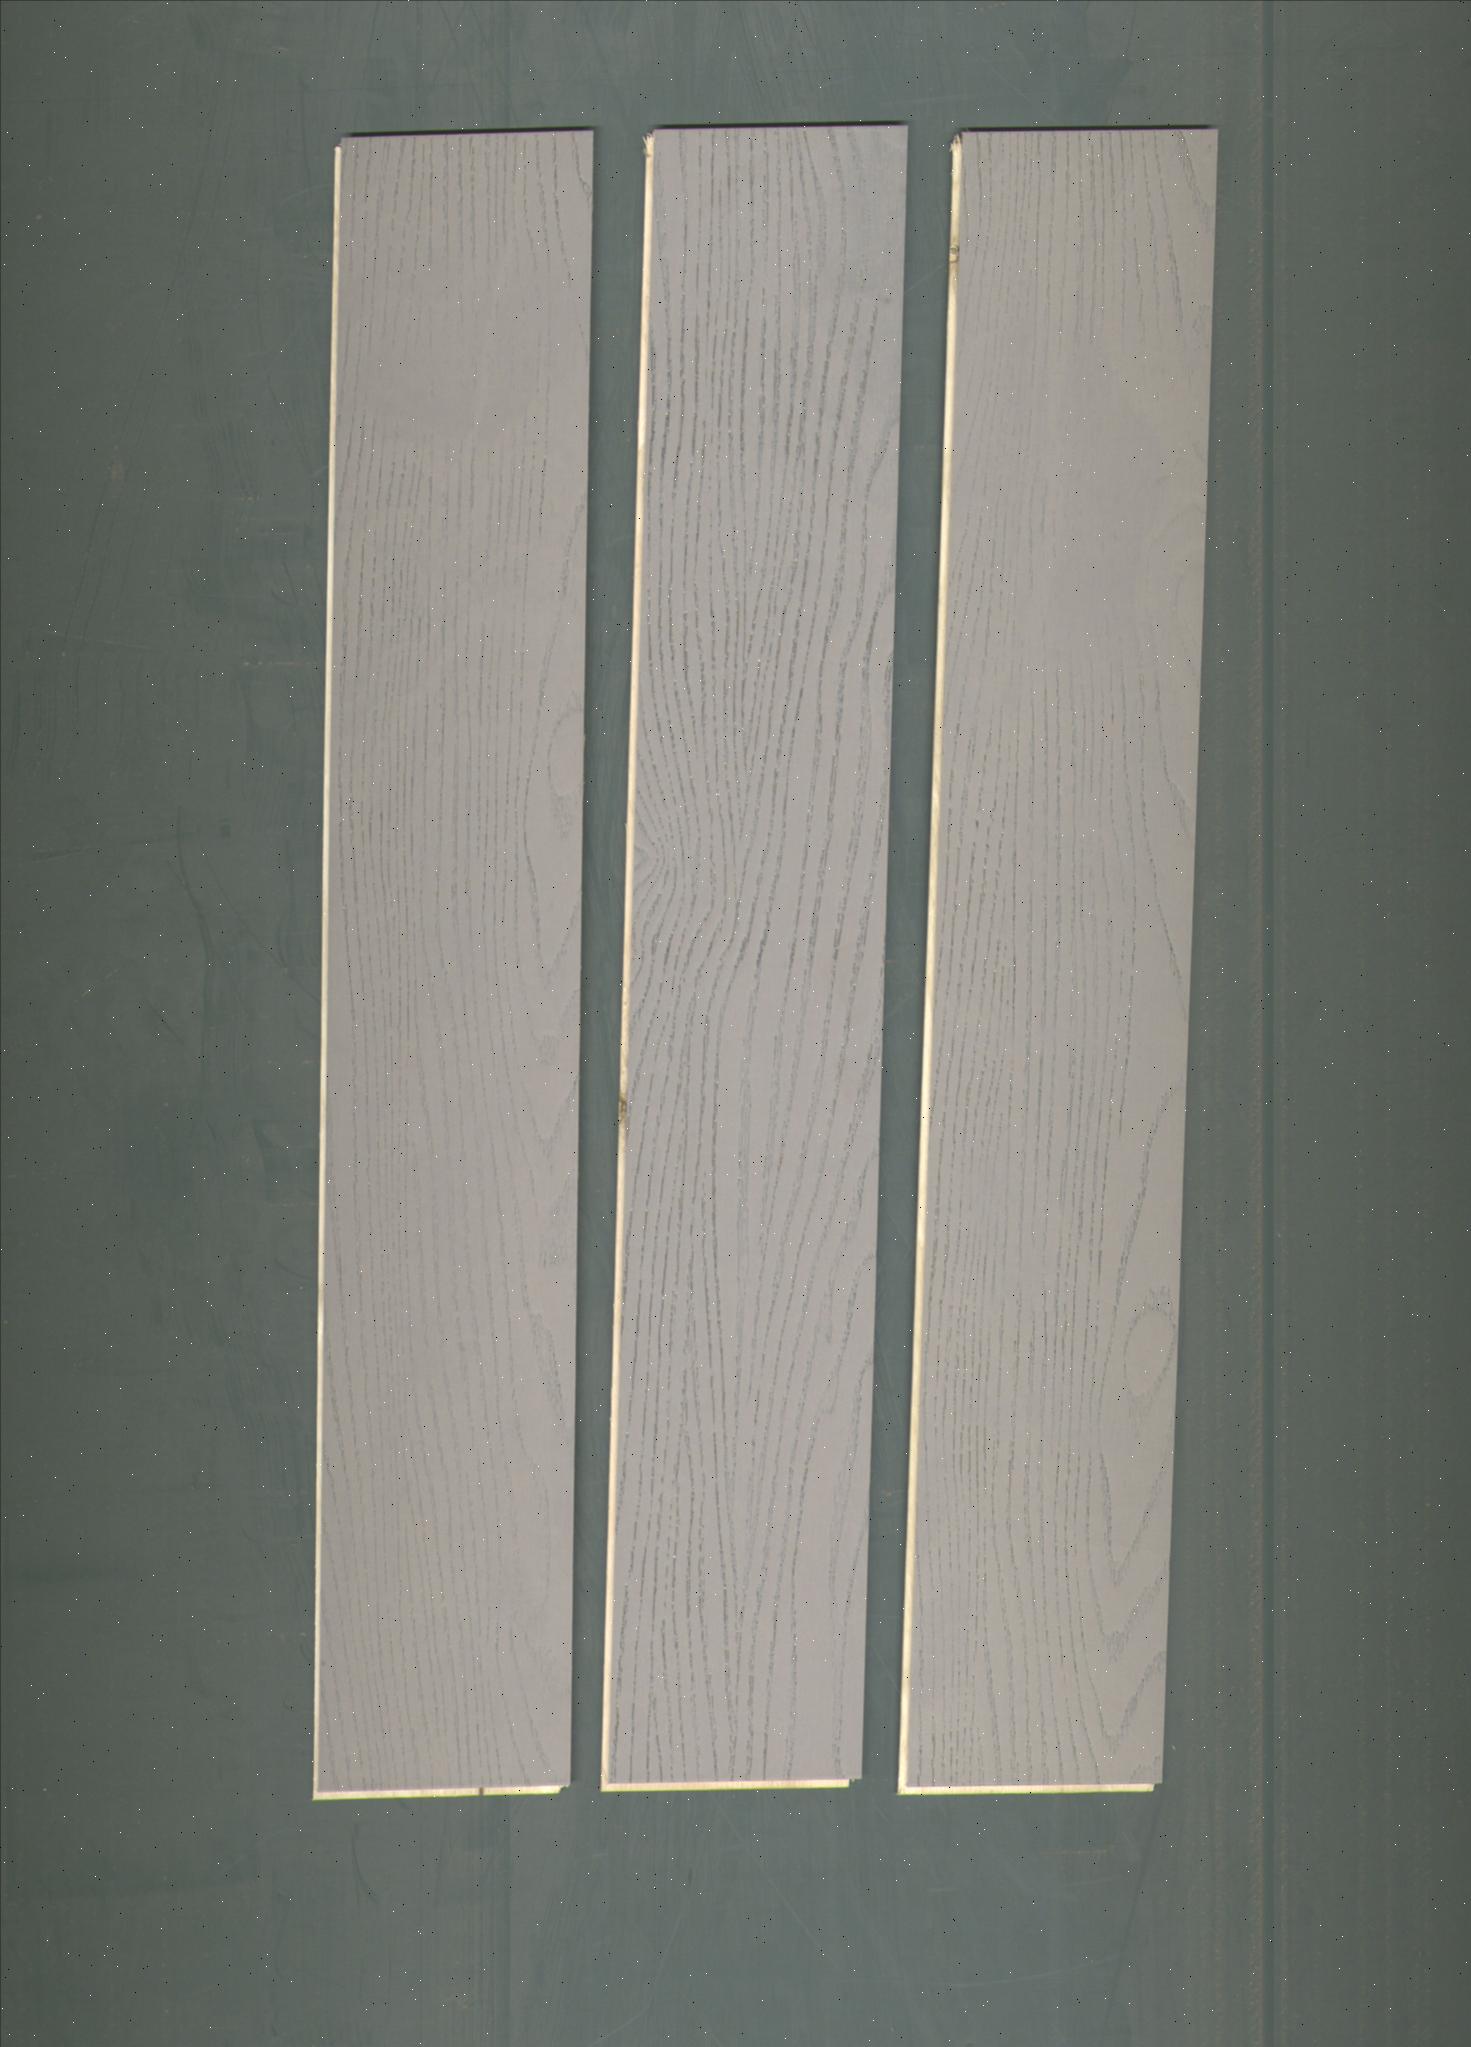
Label: mixers